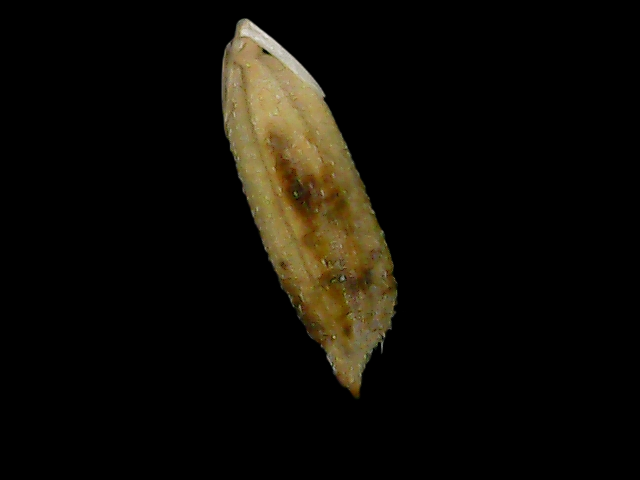
Rice variety: Bd49